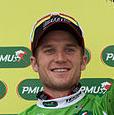
Age: 23